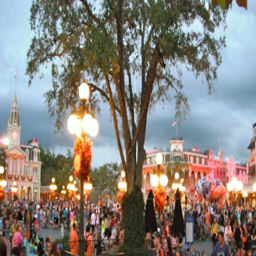
everyone arriving in costumes for the evening .